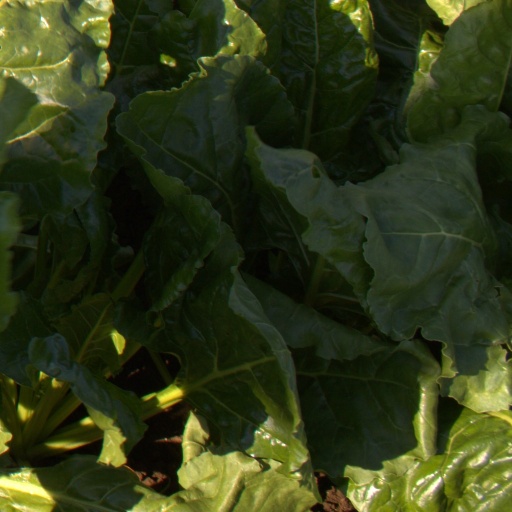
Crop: sugar beet